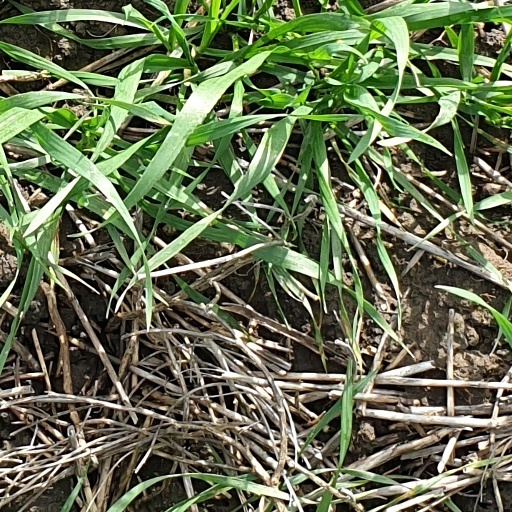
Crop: wheat